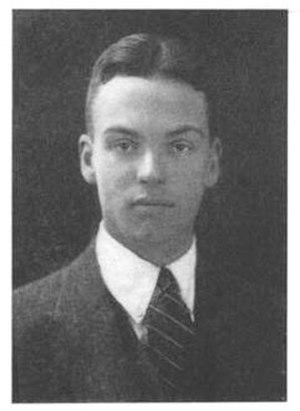
Robert Maynard Hutchins fut un philosophe de l'éducation, doyen de l'école de droit de Yale, et président et chancelier de l'université de Chicago. Il était l'époux de la romancière Maude Hutchins. Bien que son père et son grand-père furent tous deux presbytériens, Hutchins devint un des membres influents de ce que l'on appelle l'école séculière.